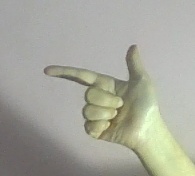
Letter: yaa